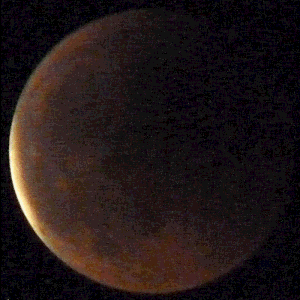
Éclipse de lune du 15 juin 2011Türkçe: 15 Haziran 2011 ay tutulması
Une éclipse correspond à l'occultation d'une source de lumière par un objet physique.